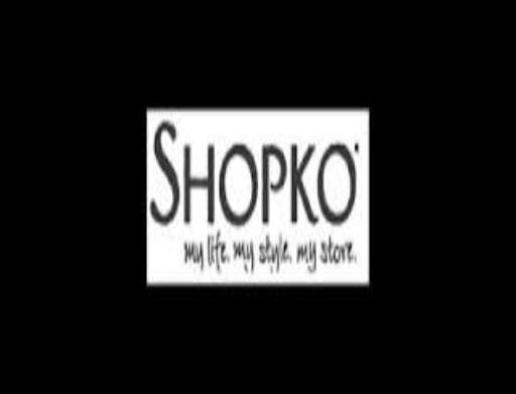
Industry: Others